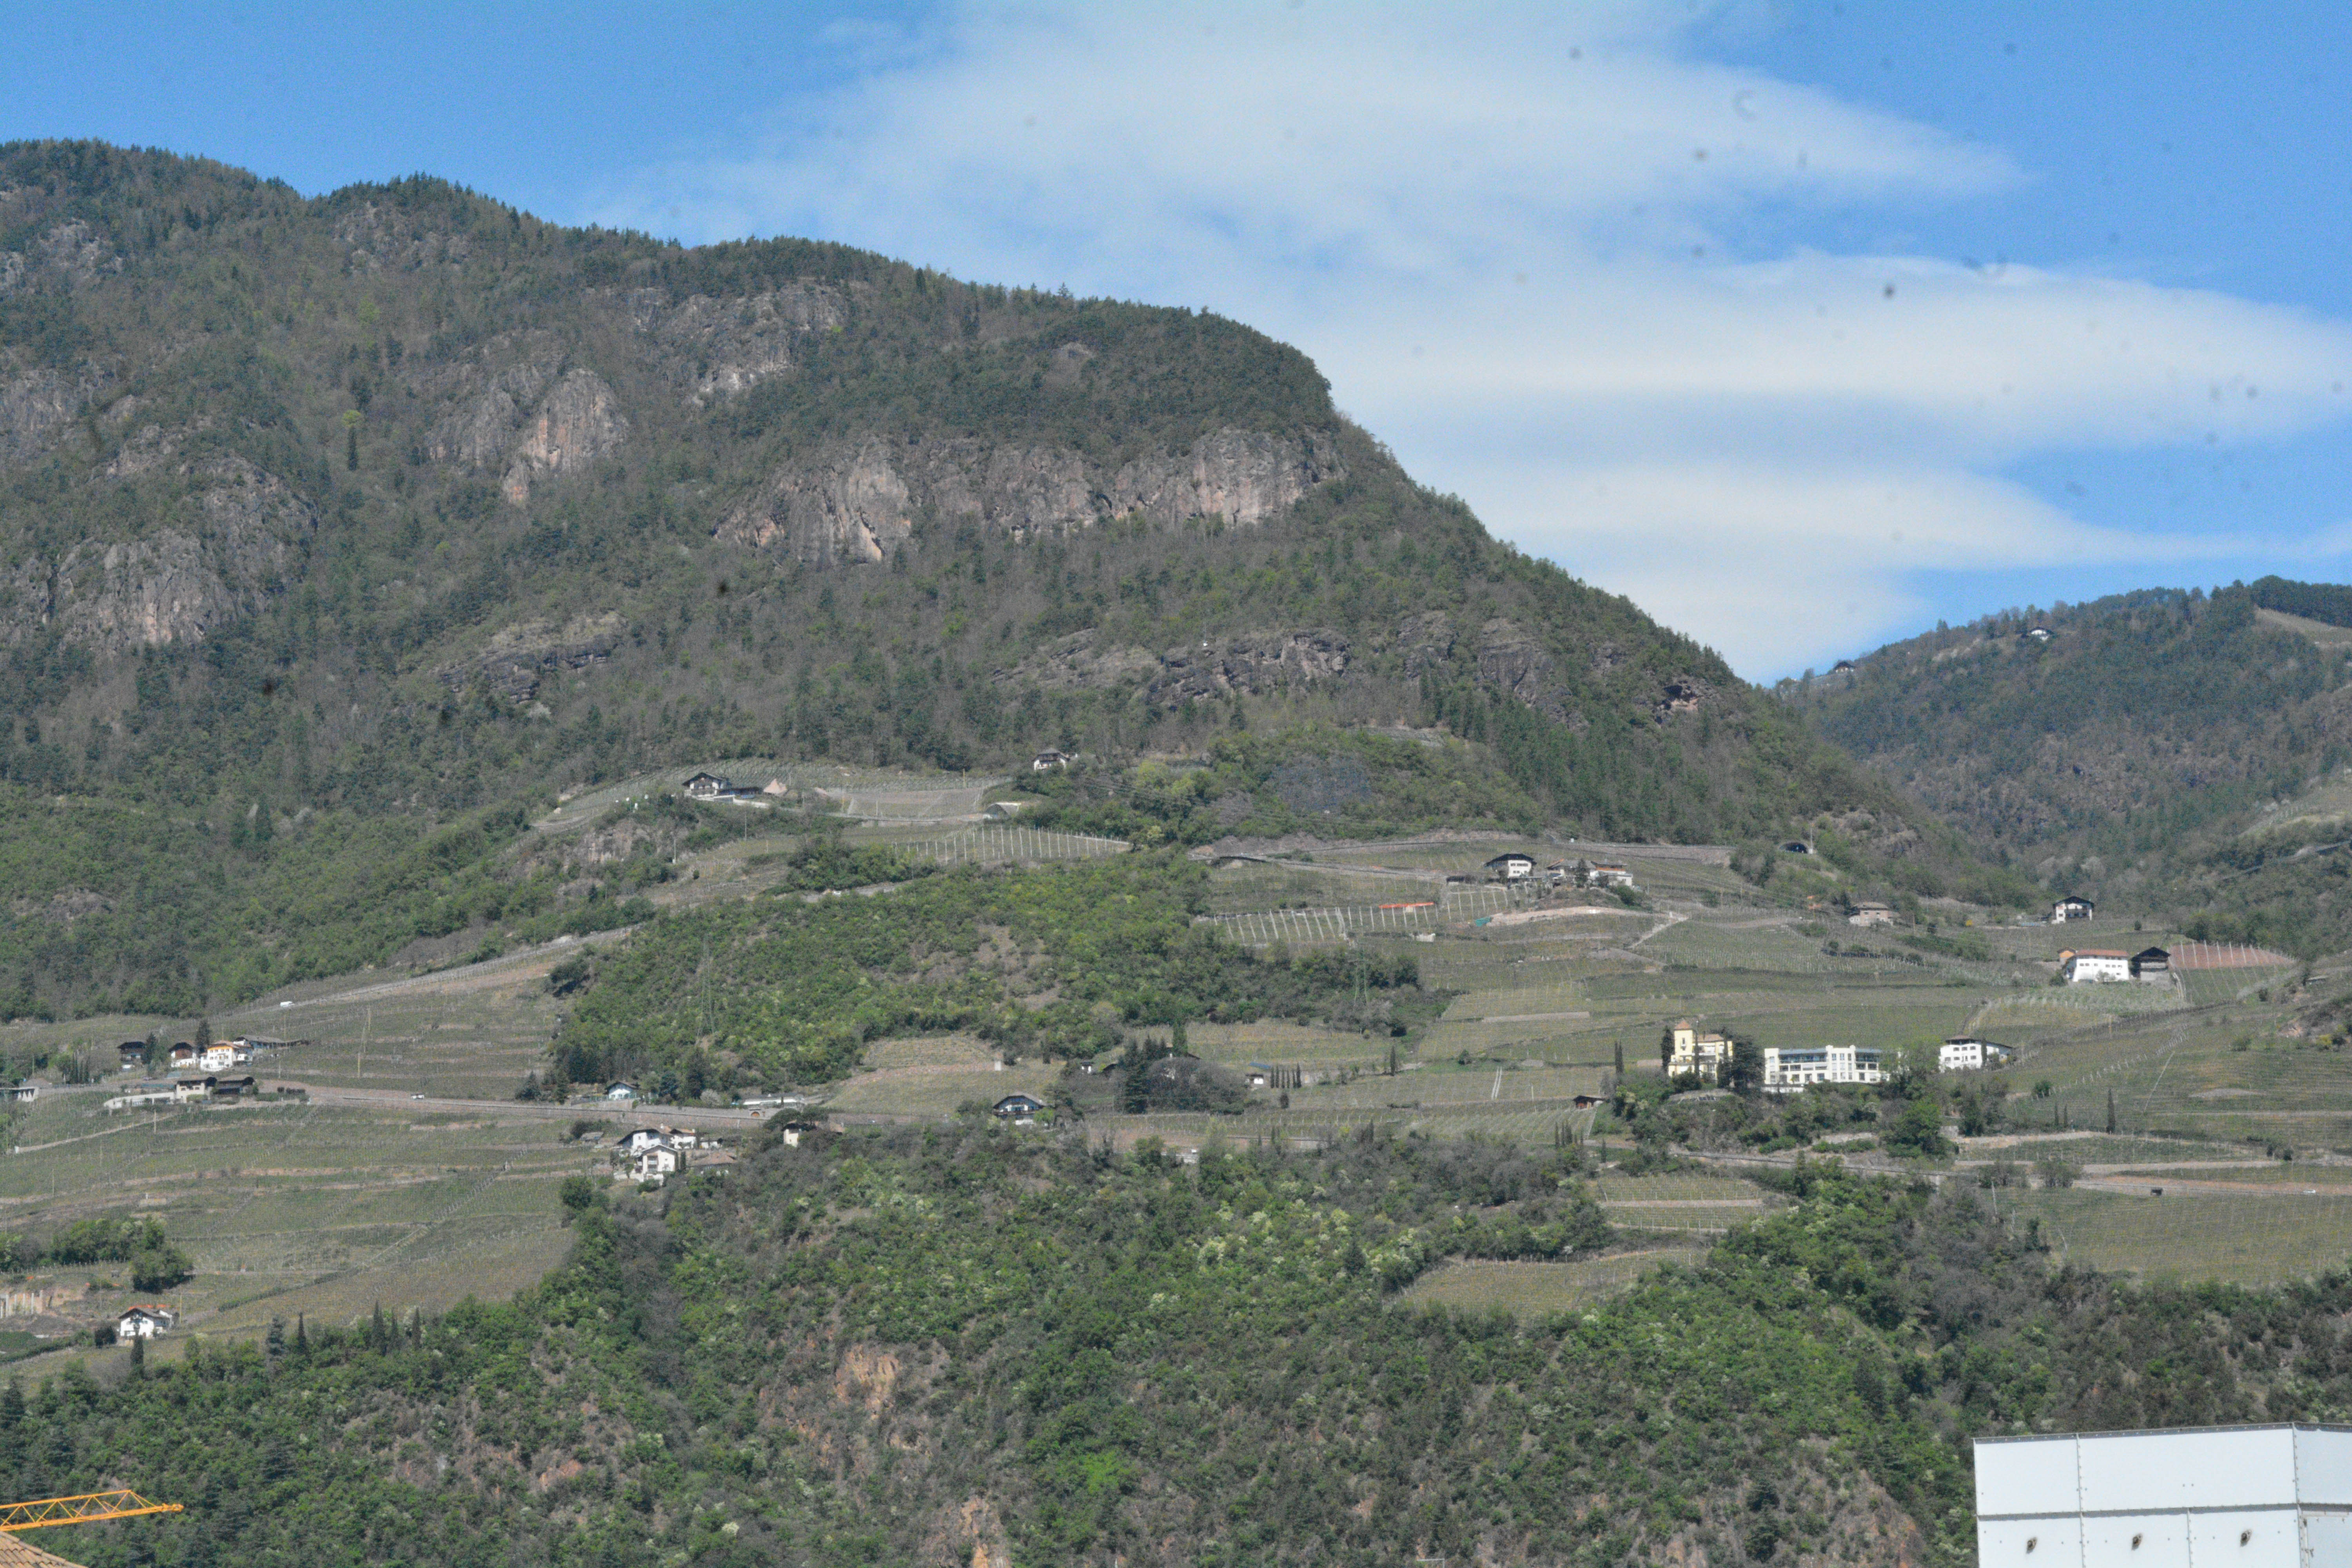
landscape, coast, mountain, hill, town, valley, mountain range, village, reservoir, ridge, plateau, rural area, aerial photography, mountain pass, geographical feature, mountainous landforms, geological phenomenon